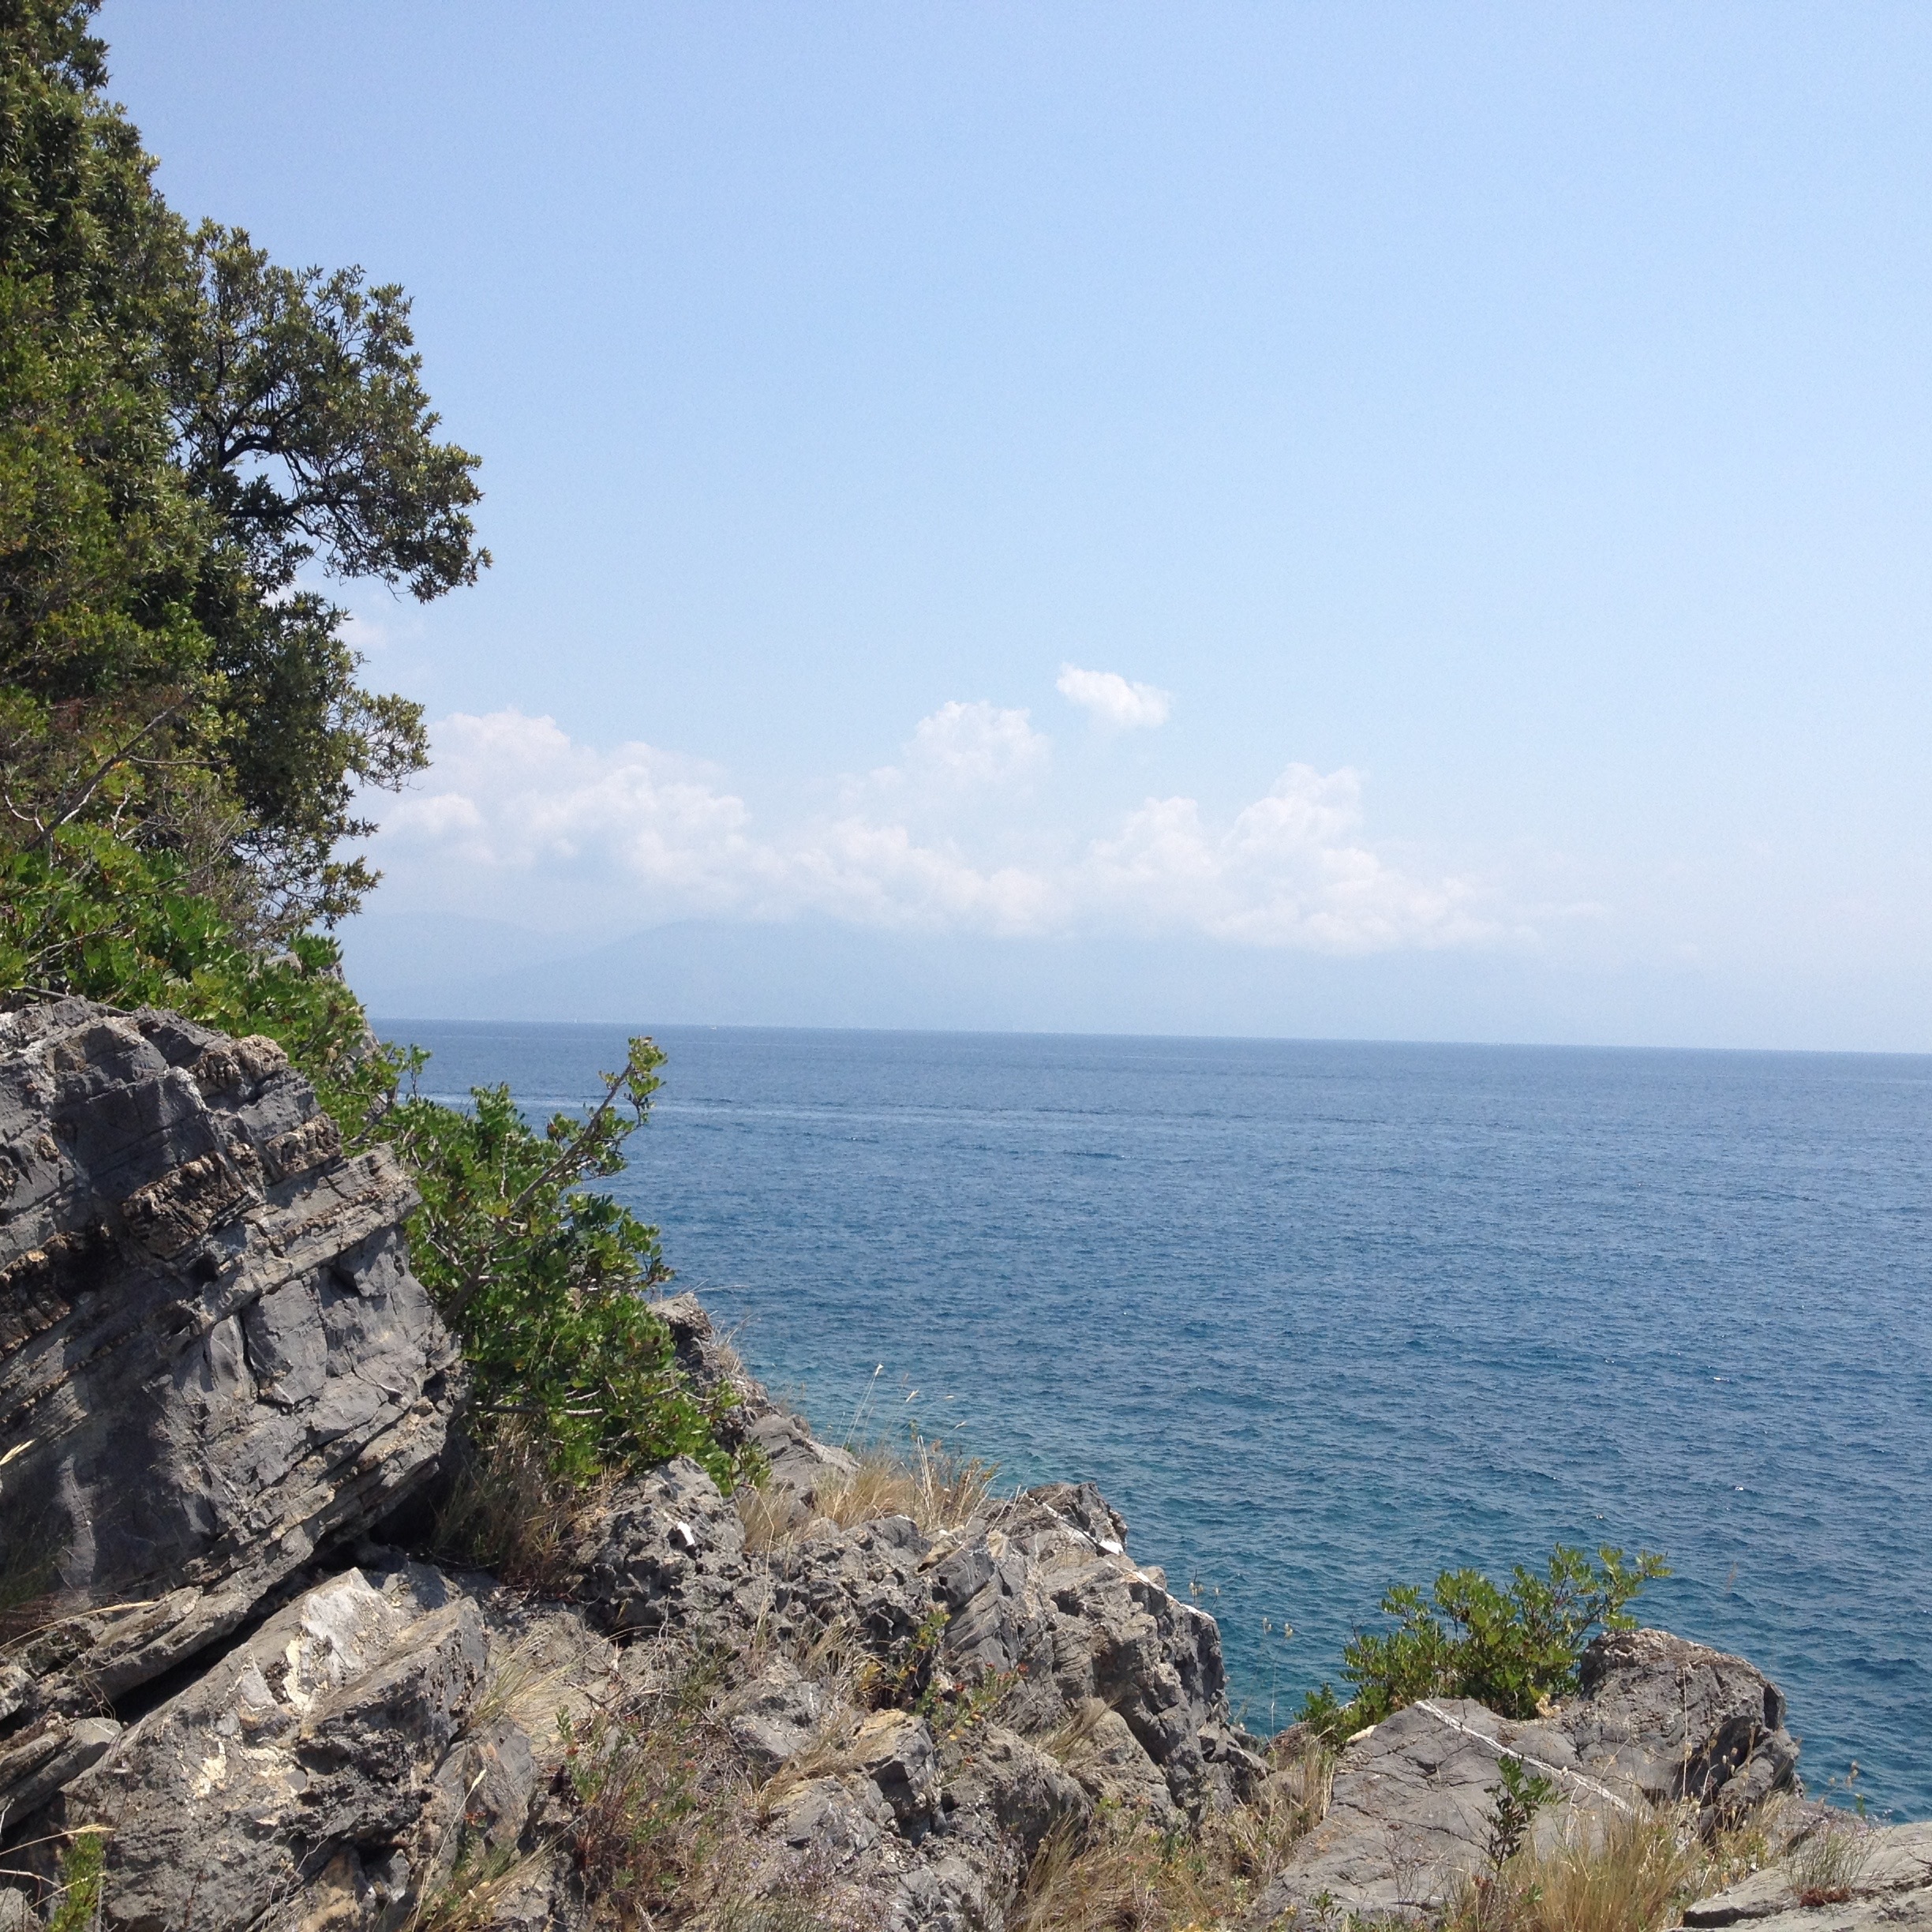
beach, sea, coast, rock, ocean, horizon, shore, vacation, cliff, cove, bay, italy, terrain, body of water, rocks, cape, cilento national park, dudes